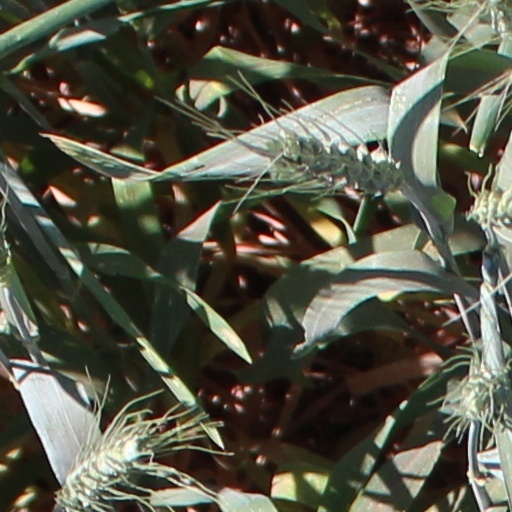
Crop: wheat